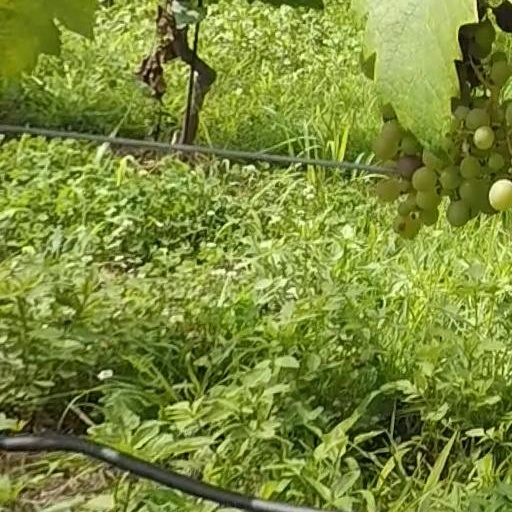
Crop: grape